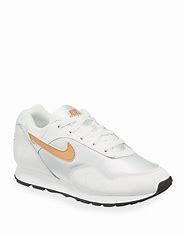
Brand: Nike
Model: Outburst